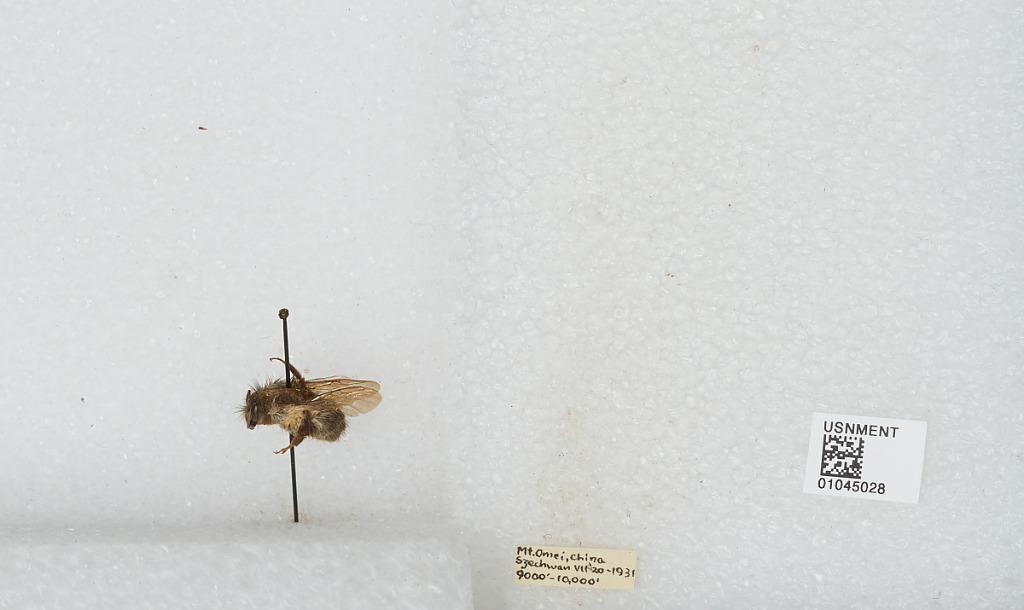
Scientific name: Bombus sp.
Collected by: D. Graham
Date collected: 1931-7-20
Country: China
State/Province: Sichuan
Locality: Mount Emei